Dutovlje

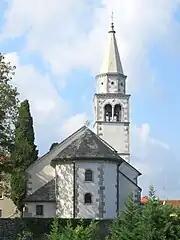
Saint George's Church

The parish church in the settlement is dedicated to Saint George and belongs to the Diocese of Koper.